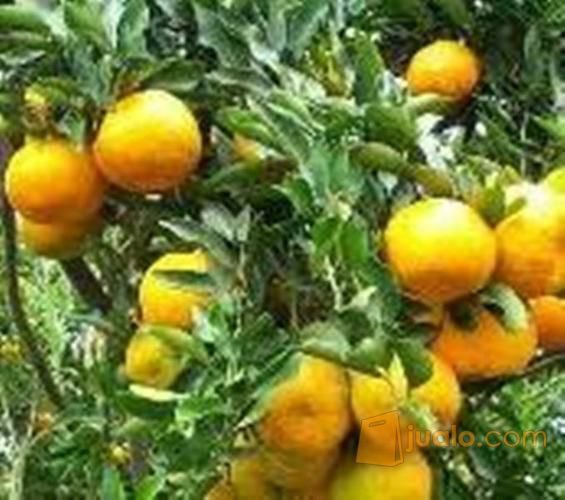
Label: Orange